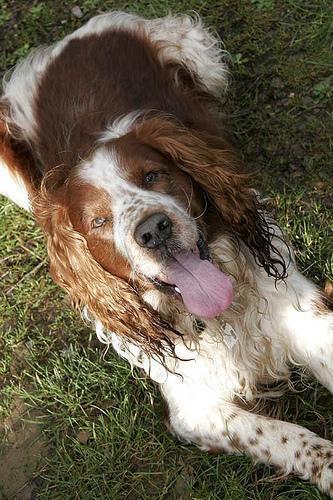
Welsh_springer_spaniel